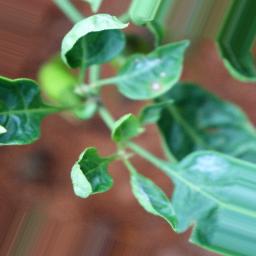
Label: mites_and_trips